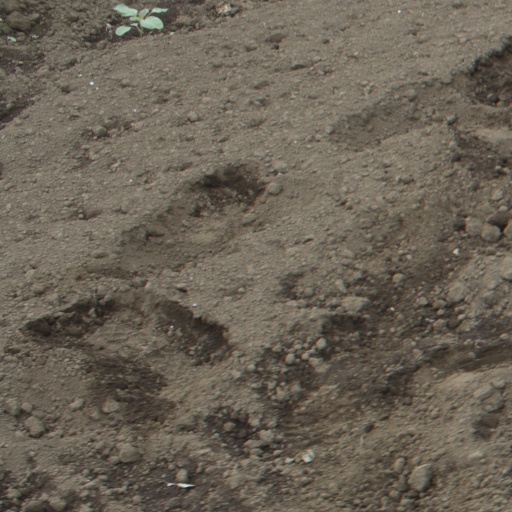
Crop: soybean